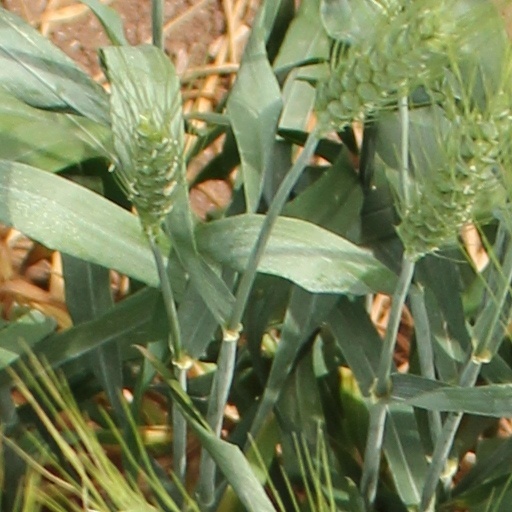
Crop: wheat